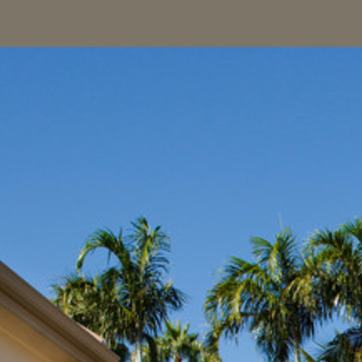
Material: sky